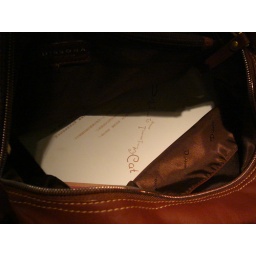
book in my bag